Indonesian Navy

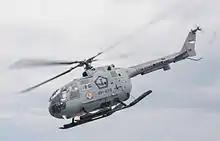
MBB Bo 105 of the Naval Aviation landing on the flight deck of USS "Fort Worth"

During the presidencies of Susilo Bambang Yudhoyono and Joko Widodo, the Navy has begun a program of expansion of its combat commands and has begun a program of national warship construction in naval arsenals, while acquiring nationally produced transport aircraft for the needs of the Navy.